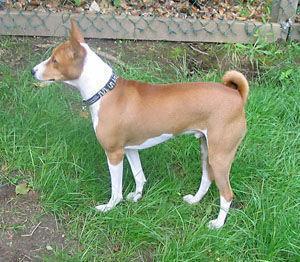
basenji